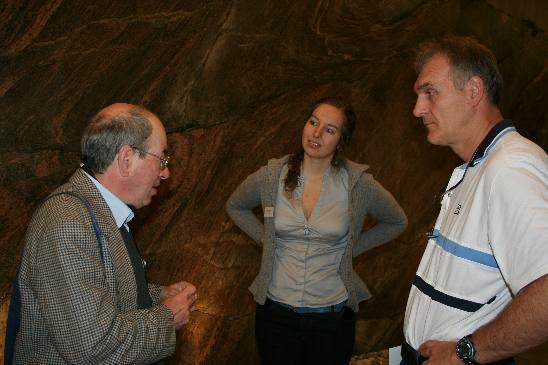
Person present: Yes